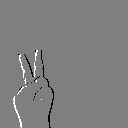
ASL letter: v